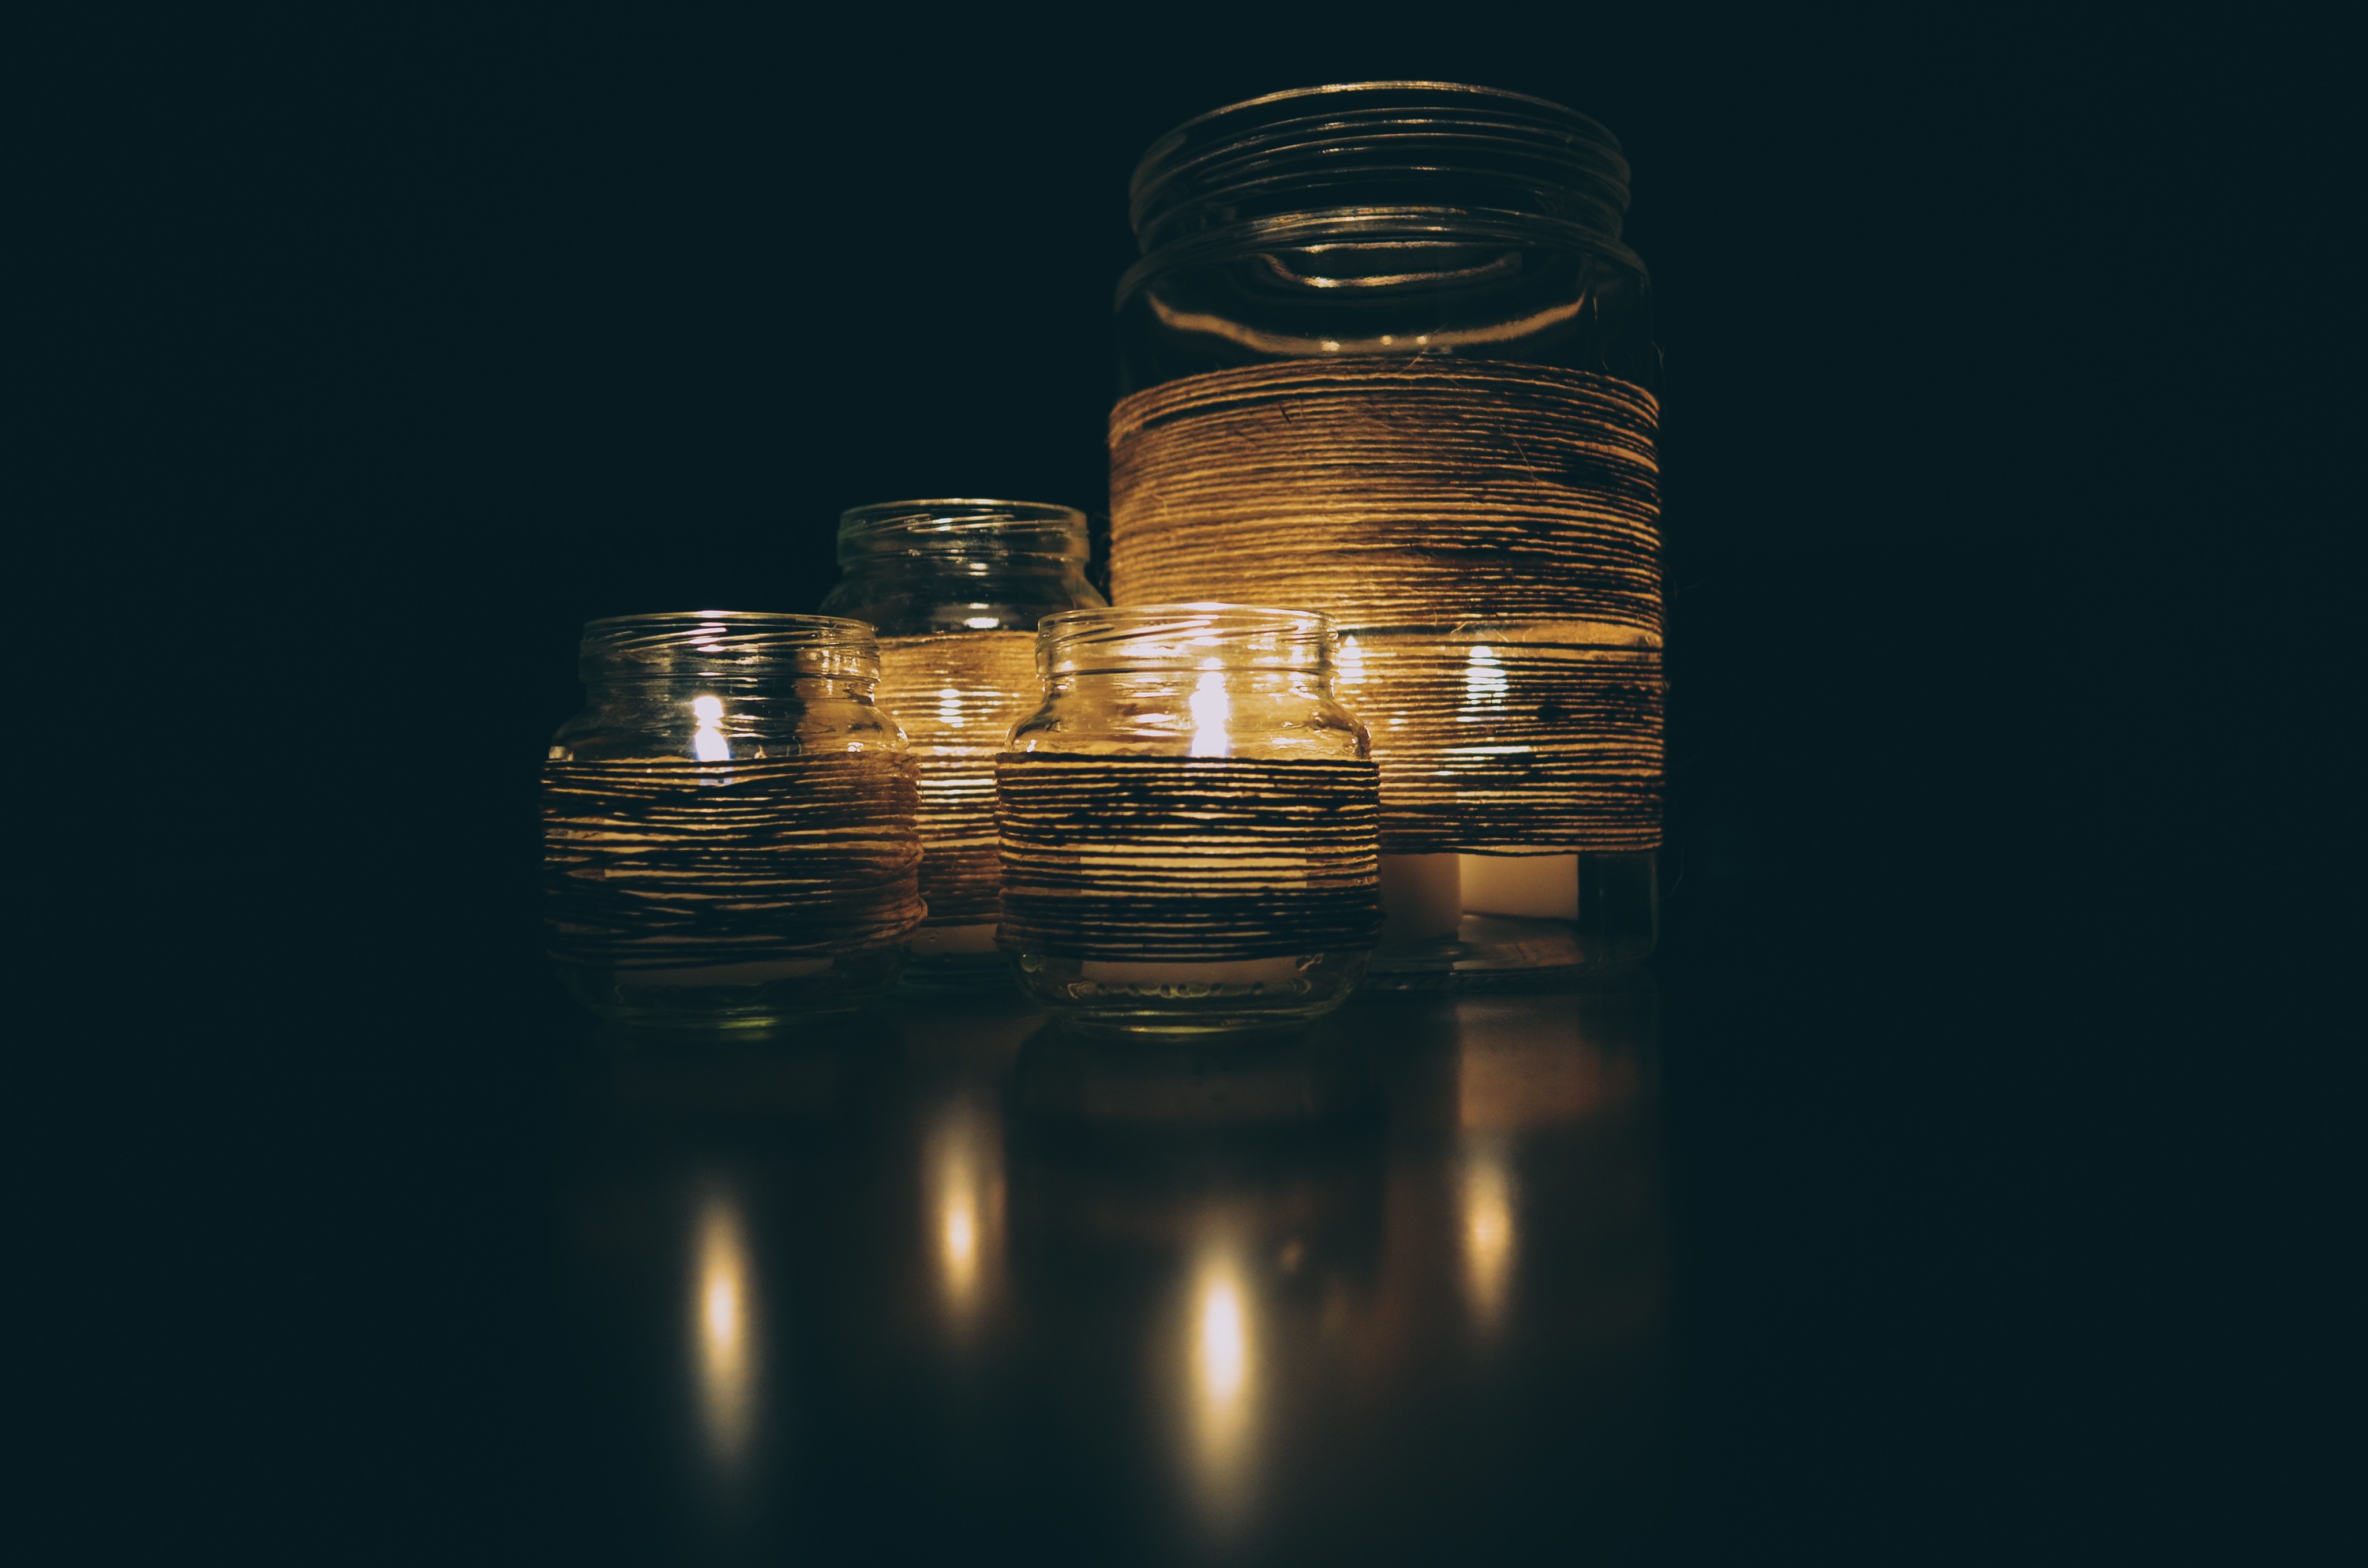
light, night, reflection, darkness, lighting, still life photography, computer wallpaper